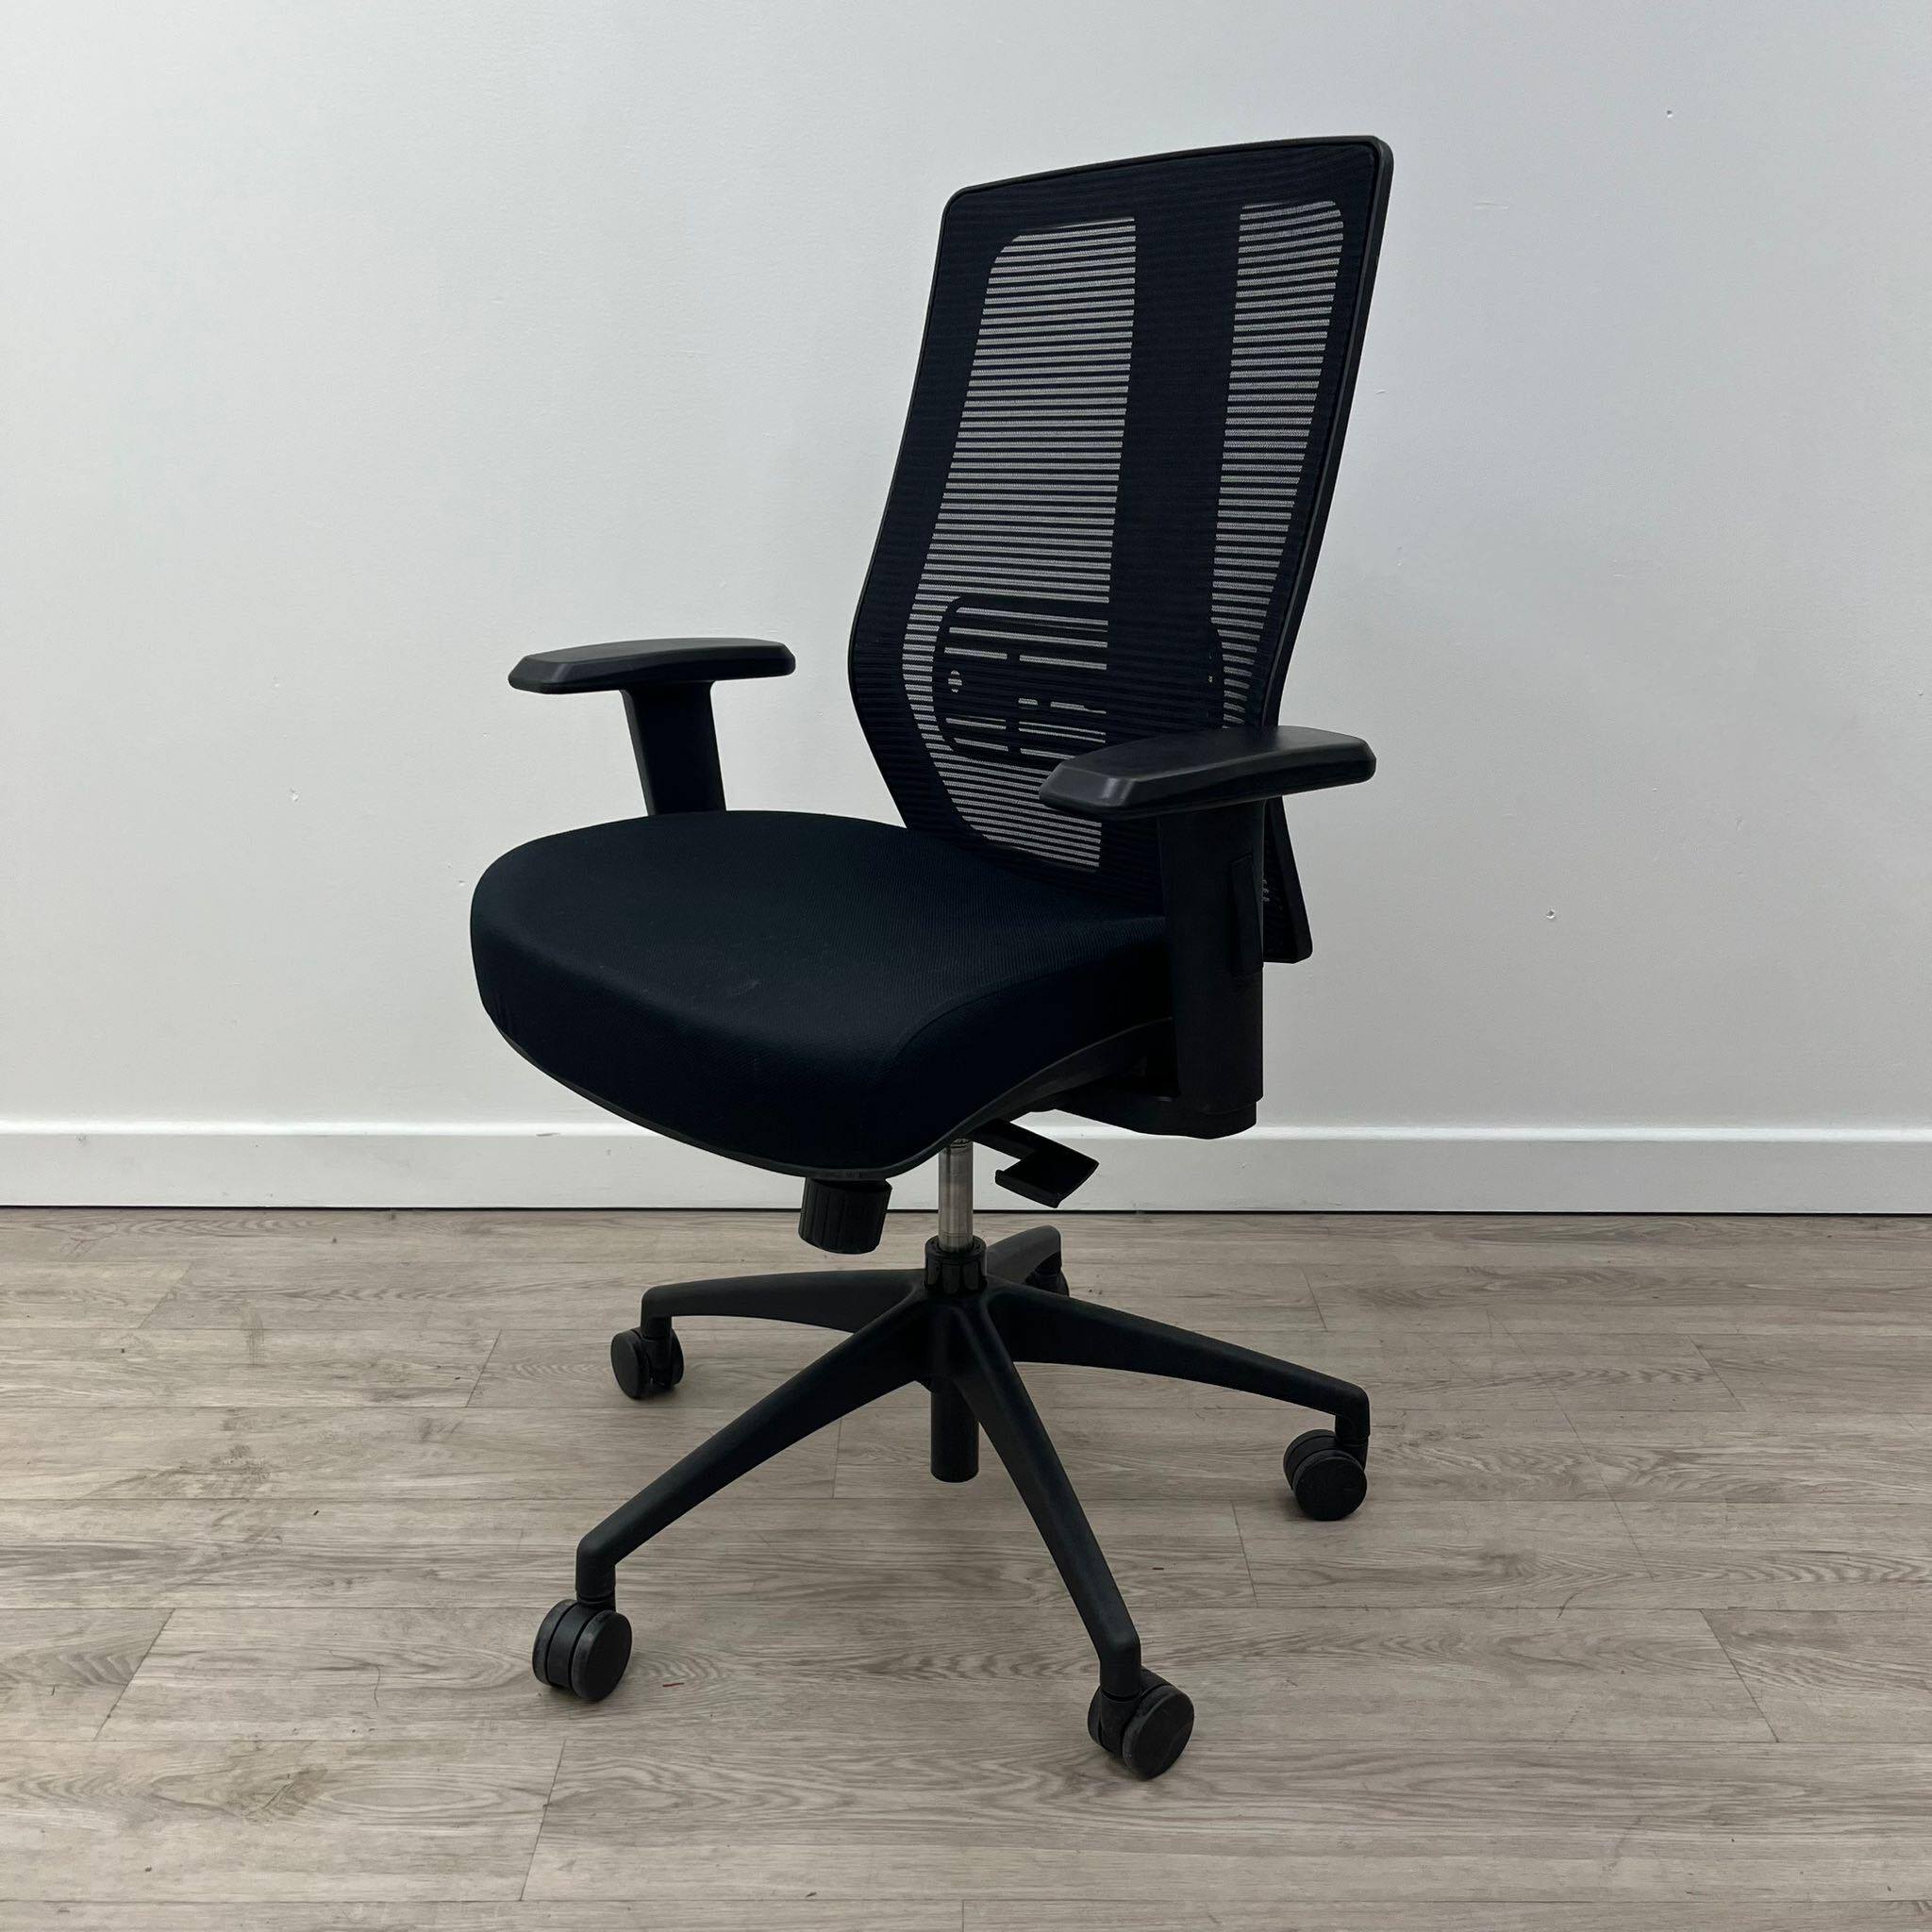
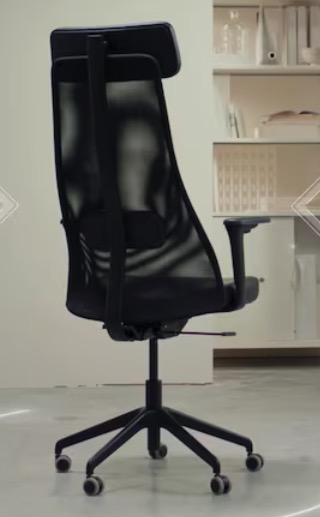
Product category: items_chair
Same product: no